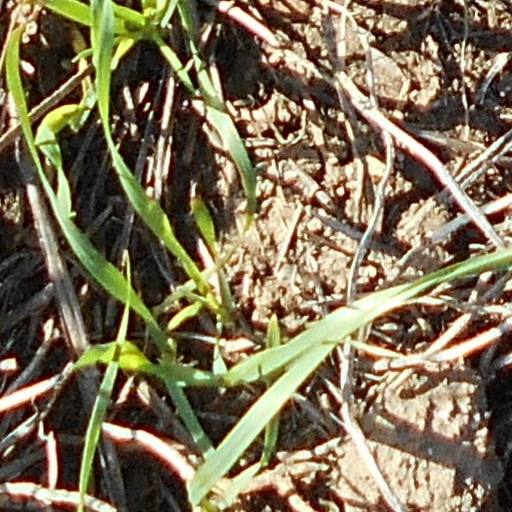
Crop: wheat